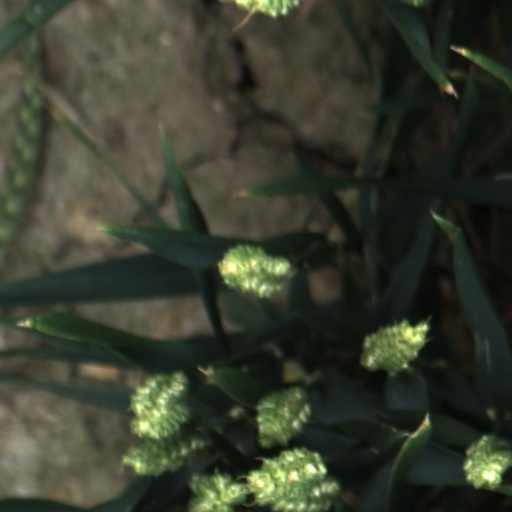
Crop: wheat